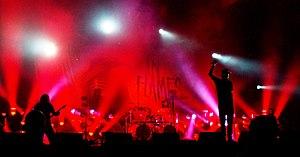
In Flames au Hellfest 2011
In Flames est un groupe de metal alternatif suédois, originaire de Göteborg, formé en 1990. Avec At the Gates et Dark Tranquillity, In Flames est à l'origine du développement du genre death metal mélodique. Depuis sa création, le groupe compte un total de onze albums studio et un DVD live.